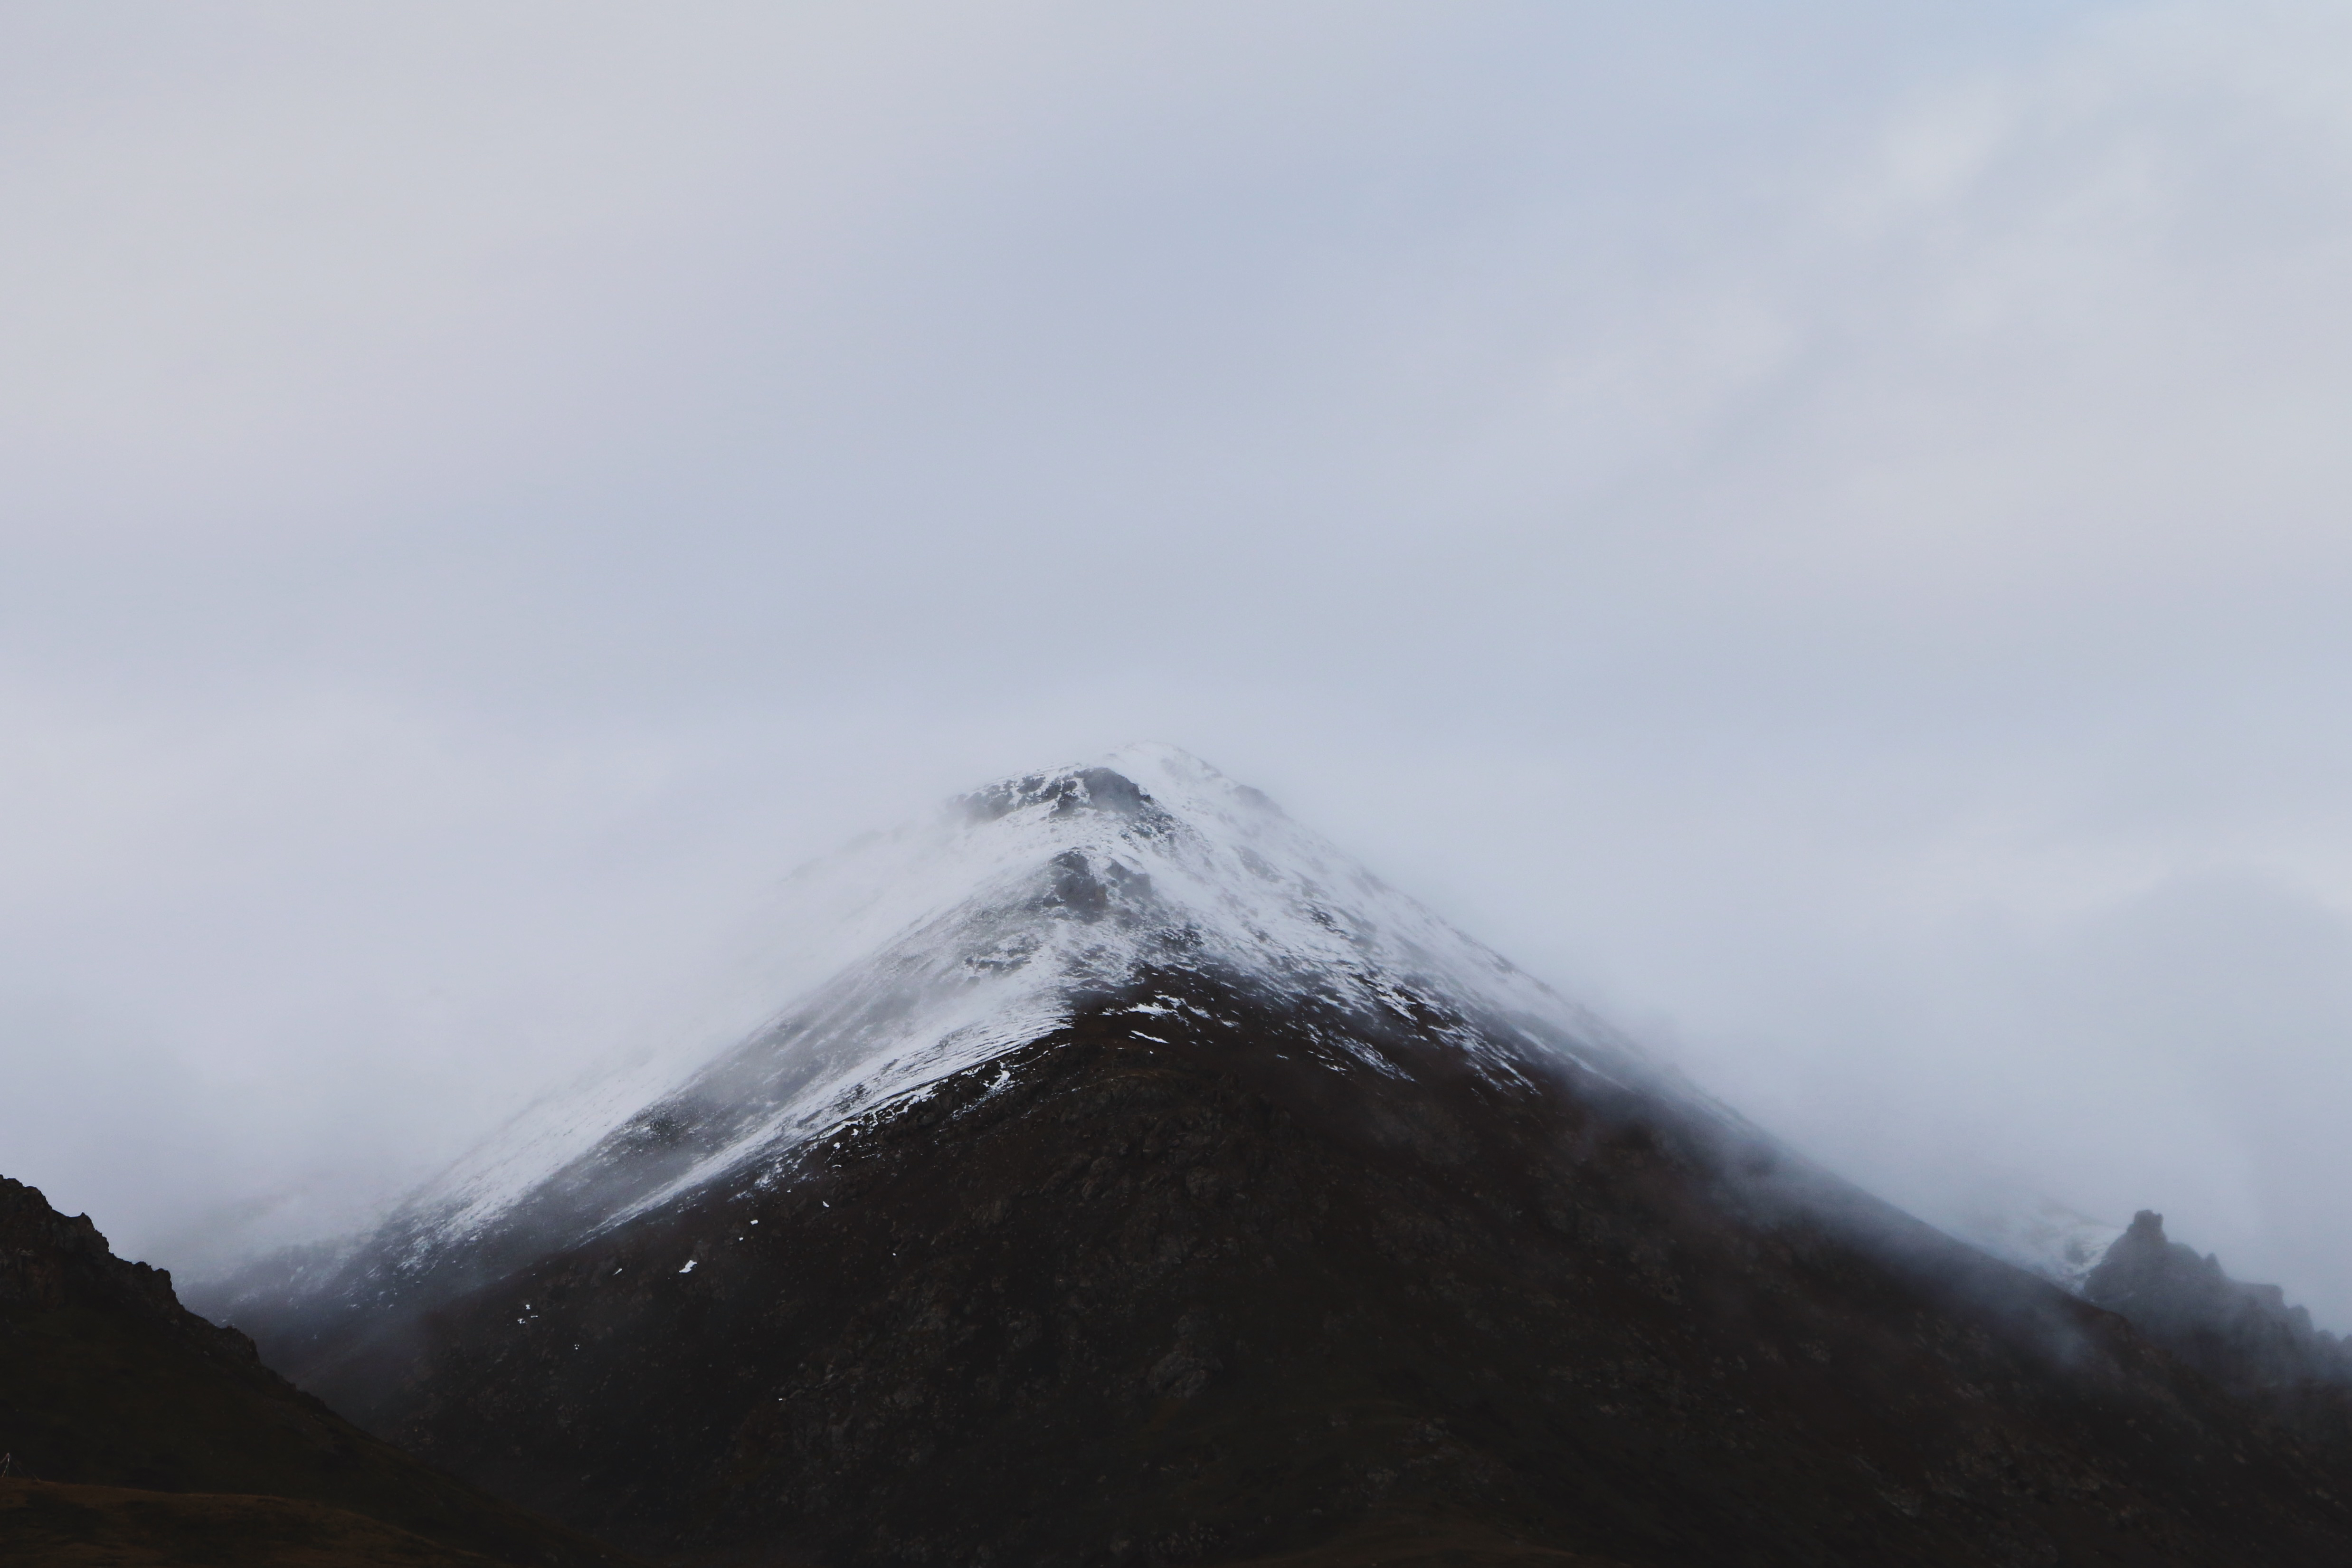
mountain, snow, cloud, fog, mist, cloudy, hill, mountain range, weather, highland, ridge, summit, alps, plateau, fell, landform, mountain pass, geographical feature, atmospheric phenomenon, mountainous landforms, geological phenomenon